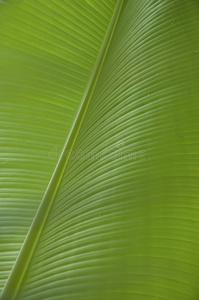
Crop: unknown
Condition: banana